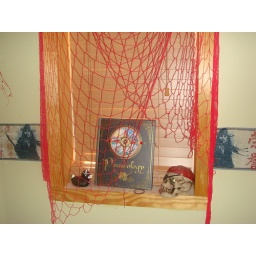
Lynn's bathroom at her house in St. Augustine. LOVE IT!!!